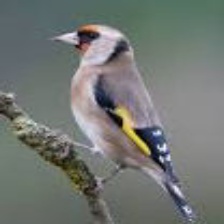
Species: EUROPEAN GOLDFINCH
Scientific name: CARDUELIS CARDUELIS
ImageNet parent category: goldfinch